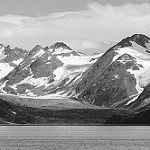
Label: B & W